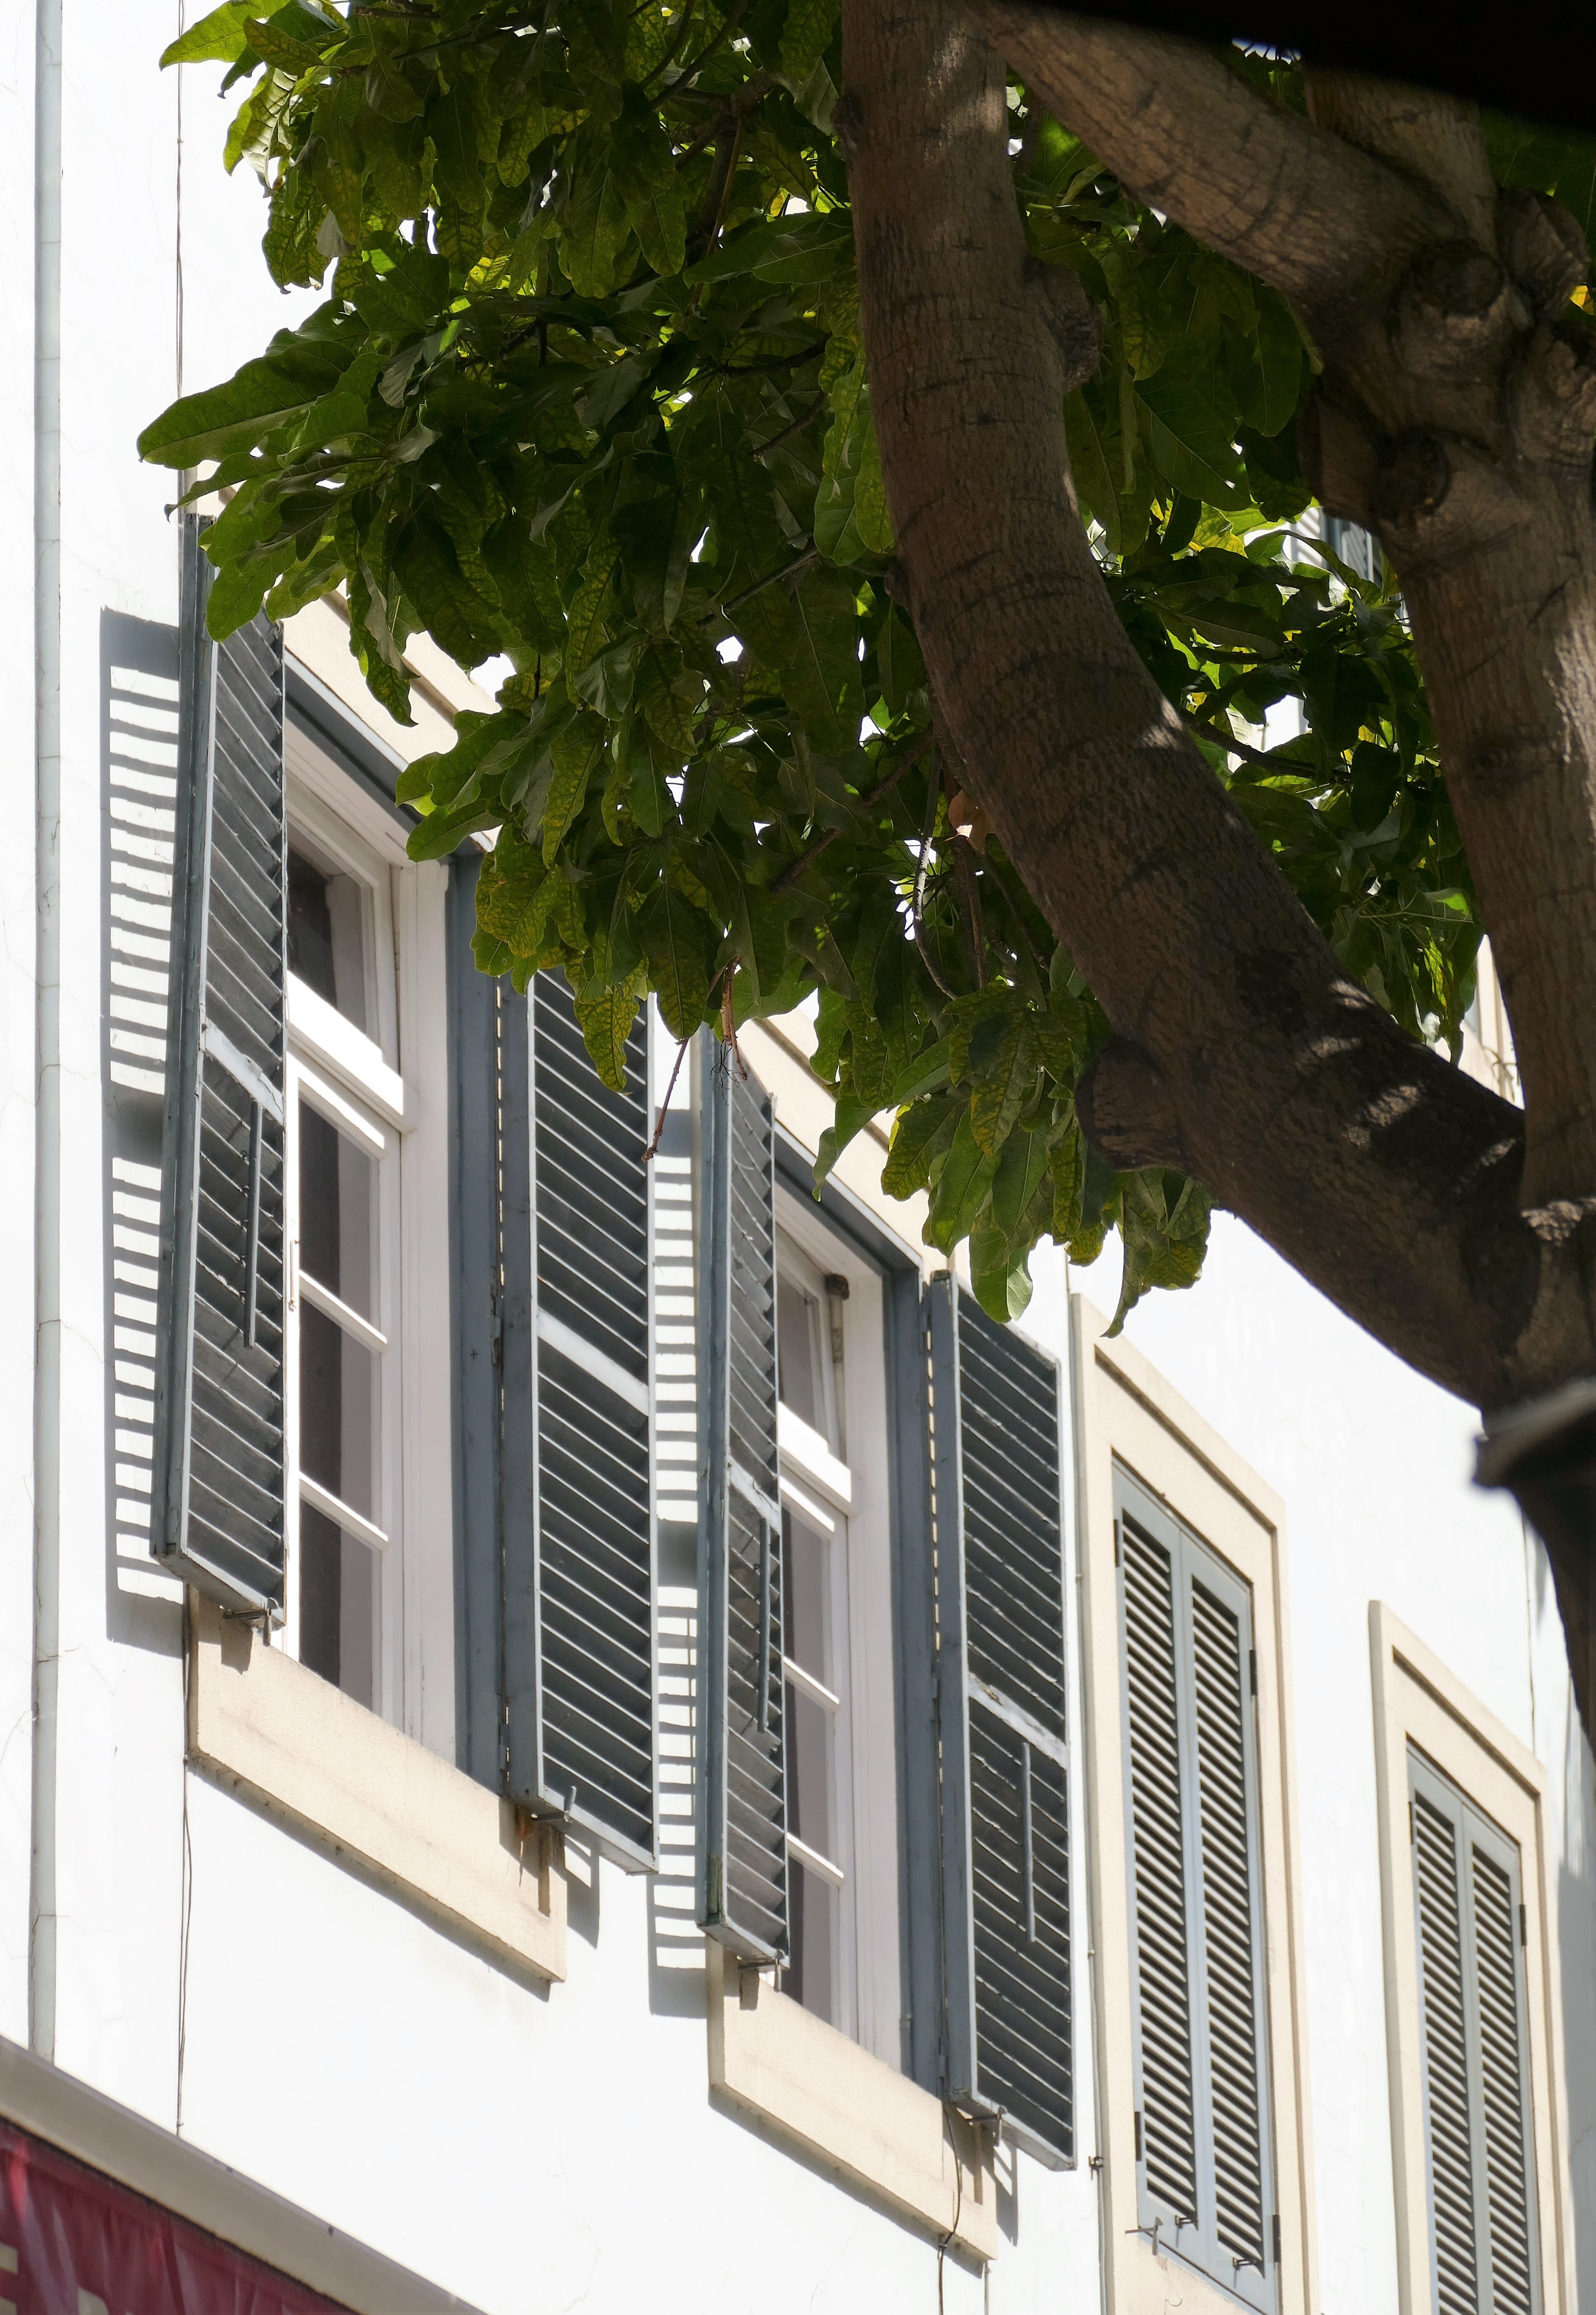
light, sun, white, warm, window, home, shadow, facade, property, interior design, south, shutters, siding, residential area, window covering, outdoor structure